Jeet (actor)

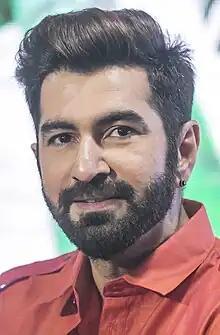
Jeet in 2017

Jeetendra Madnani (born 30 November 1978), mononymously known as Jeet, is an Indian actor and film producer who works in Bengali cinema. In a career spanning over two decades, Jeet has acted in 57 films and is one of the most commercially successful actors in Bengali cinema, also being amongst the highest paid actors in India. Referred to in the media as the "Boss", he owns the production houses Grassroot Entertainment and Jeetz Filmworks. Since 2022, he is the executive president of West Bengal Motion Picture Artists' Forum.